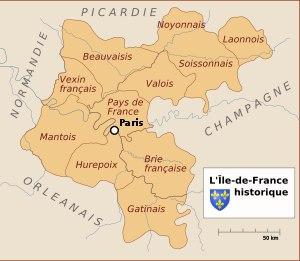
Le pays de France, plaine de France ou Parisis, est une région naturelle située dans la région administrative Île-de-France au nord de Paris. C'est essentiellement une plaine limoneuse consacrée à la grande culture céréalière, dont la partie méridionale est englobée dans la banlieue nord de Paris et est fortement urbanisée. On y trouve également l'aéroport Roissy-Charles-de-Gaulle.
L'Île-de-France est née du domaine royal constitué depuis le Xᵉ siècle par les rois Capétiens. Ses limites ont varié jusqu'à la fin de l'Ancien Régime. Cette province française s'étendait vers l'ouest et surtout le nord et était moins vaste qu'aujourd'hui en direction de l'est et du sud. Elle formait la zone d'intérêt économique des corporations marchandes de Paris, qui ont contribué à en fixer les contours.
L'arrondissement de Soissons est une division administrative française, située dans le département de l'Aisne et la région Hauts-de-France.
Le Soissonnais ou Soissonnois, est une région naturelle de France, située au cœur du Bassin Parisien, à quatre-vingts kilomètres au nord de Paris, sur les départements de l'Aisne et de l'Oise. La région tire son nom du peuple gaulois des Suessiones ou suessions qui était présent dans la région dans l'antiquité gauloise.
Le Mantois est une région naturelle de France du nord-ouest des Yvelines, située autour de Mantes-la-Jolie. Occupant la partie occidentale de l'ancien Pincerais, elle est limitrophe des régions et cours d'eau suivants : Vexin français au nord, Madrie à l'ouest, Drouais au sud-ouest, Mauldre à l'est et Plaine de Montfort-l'Amaury au sud-est.
Le Hurepoix est un ancien pays de France devenu une petite région naturelle française, situé au sud de Paris, principalement dans le département de l'Essonne. La capitale historique en est Dourdan.